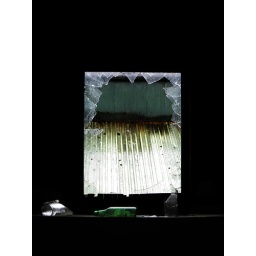
The lighting was exceptional here. This building subsequently was burned to the ground by an arsonist.